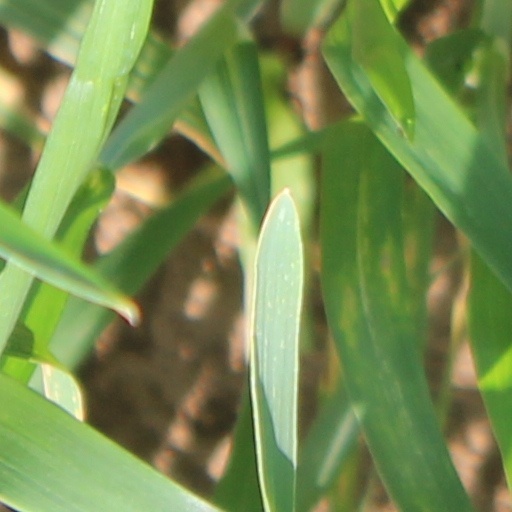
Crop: wheat